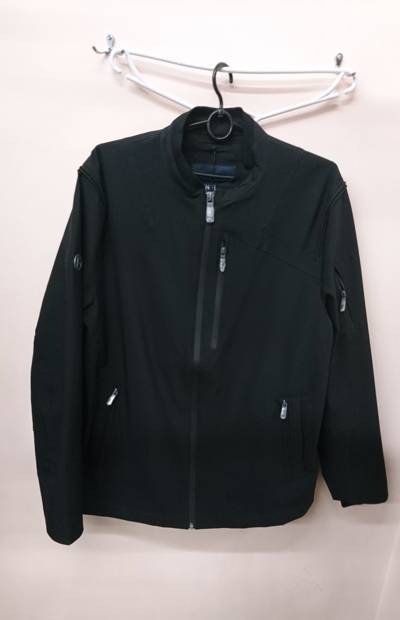
Waste category: clothes